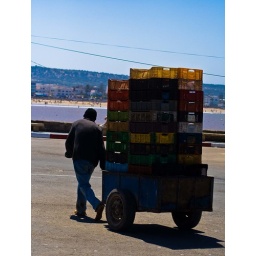
Man walking away with a car full of empty crates in the harbor of Essaouira.